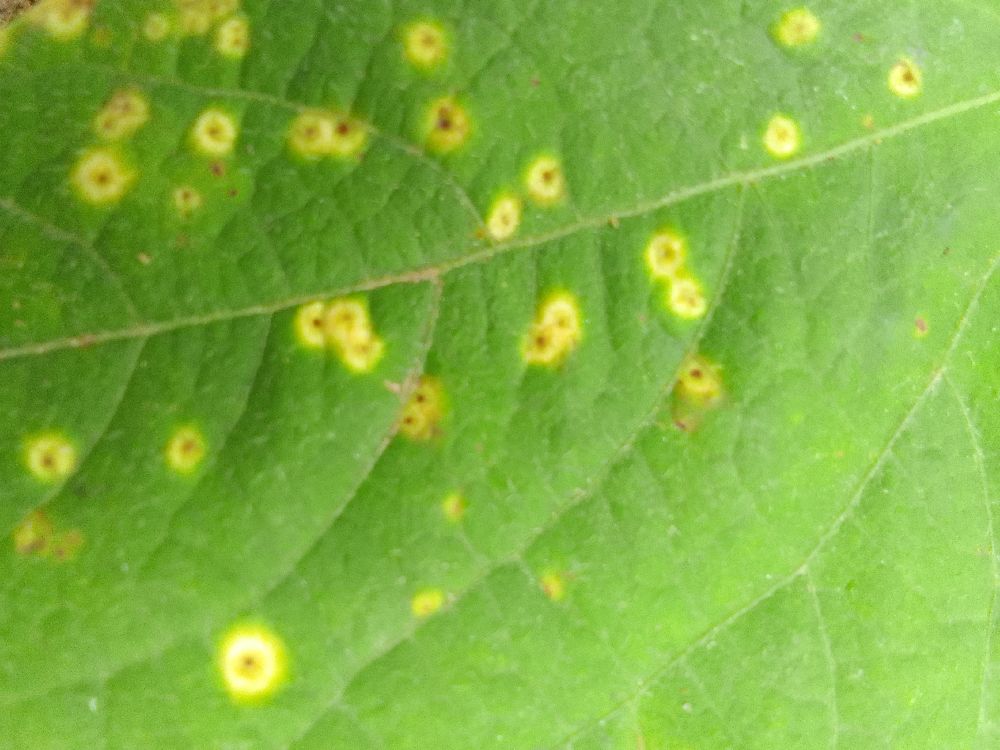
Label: rust